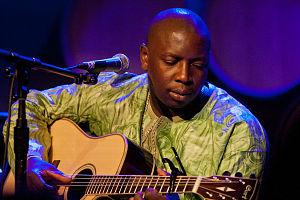
Boureima « Vieux » Farka Touré, né en 1981 à Niafunké est un musicien et chanteur malien, fils d'Ali Farka Touré.